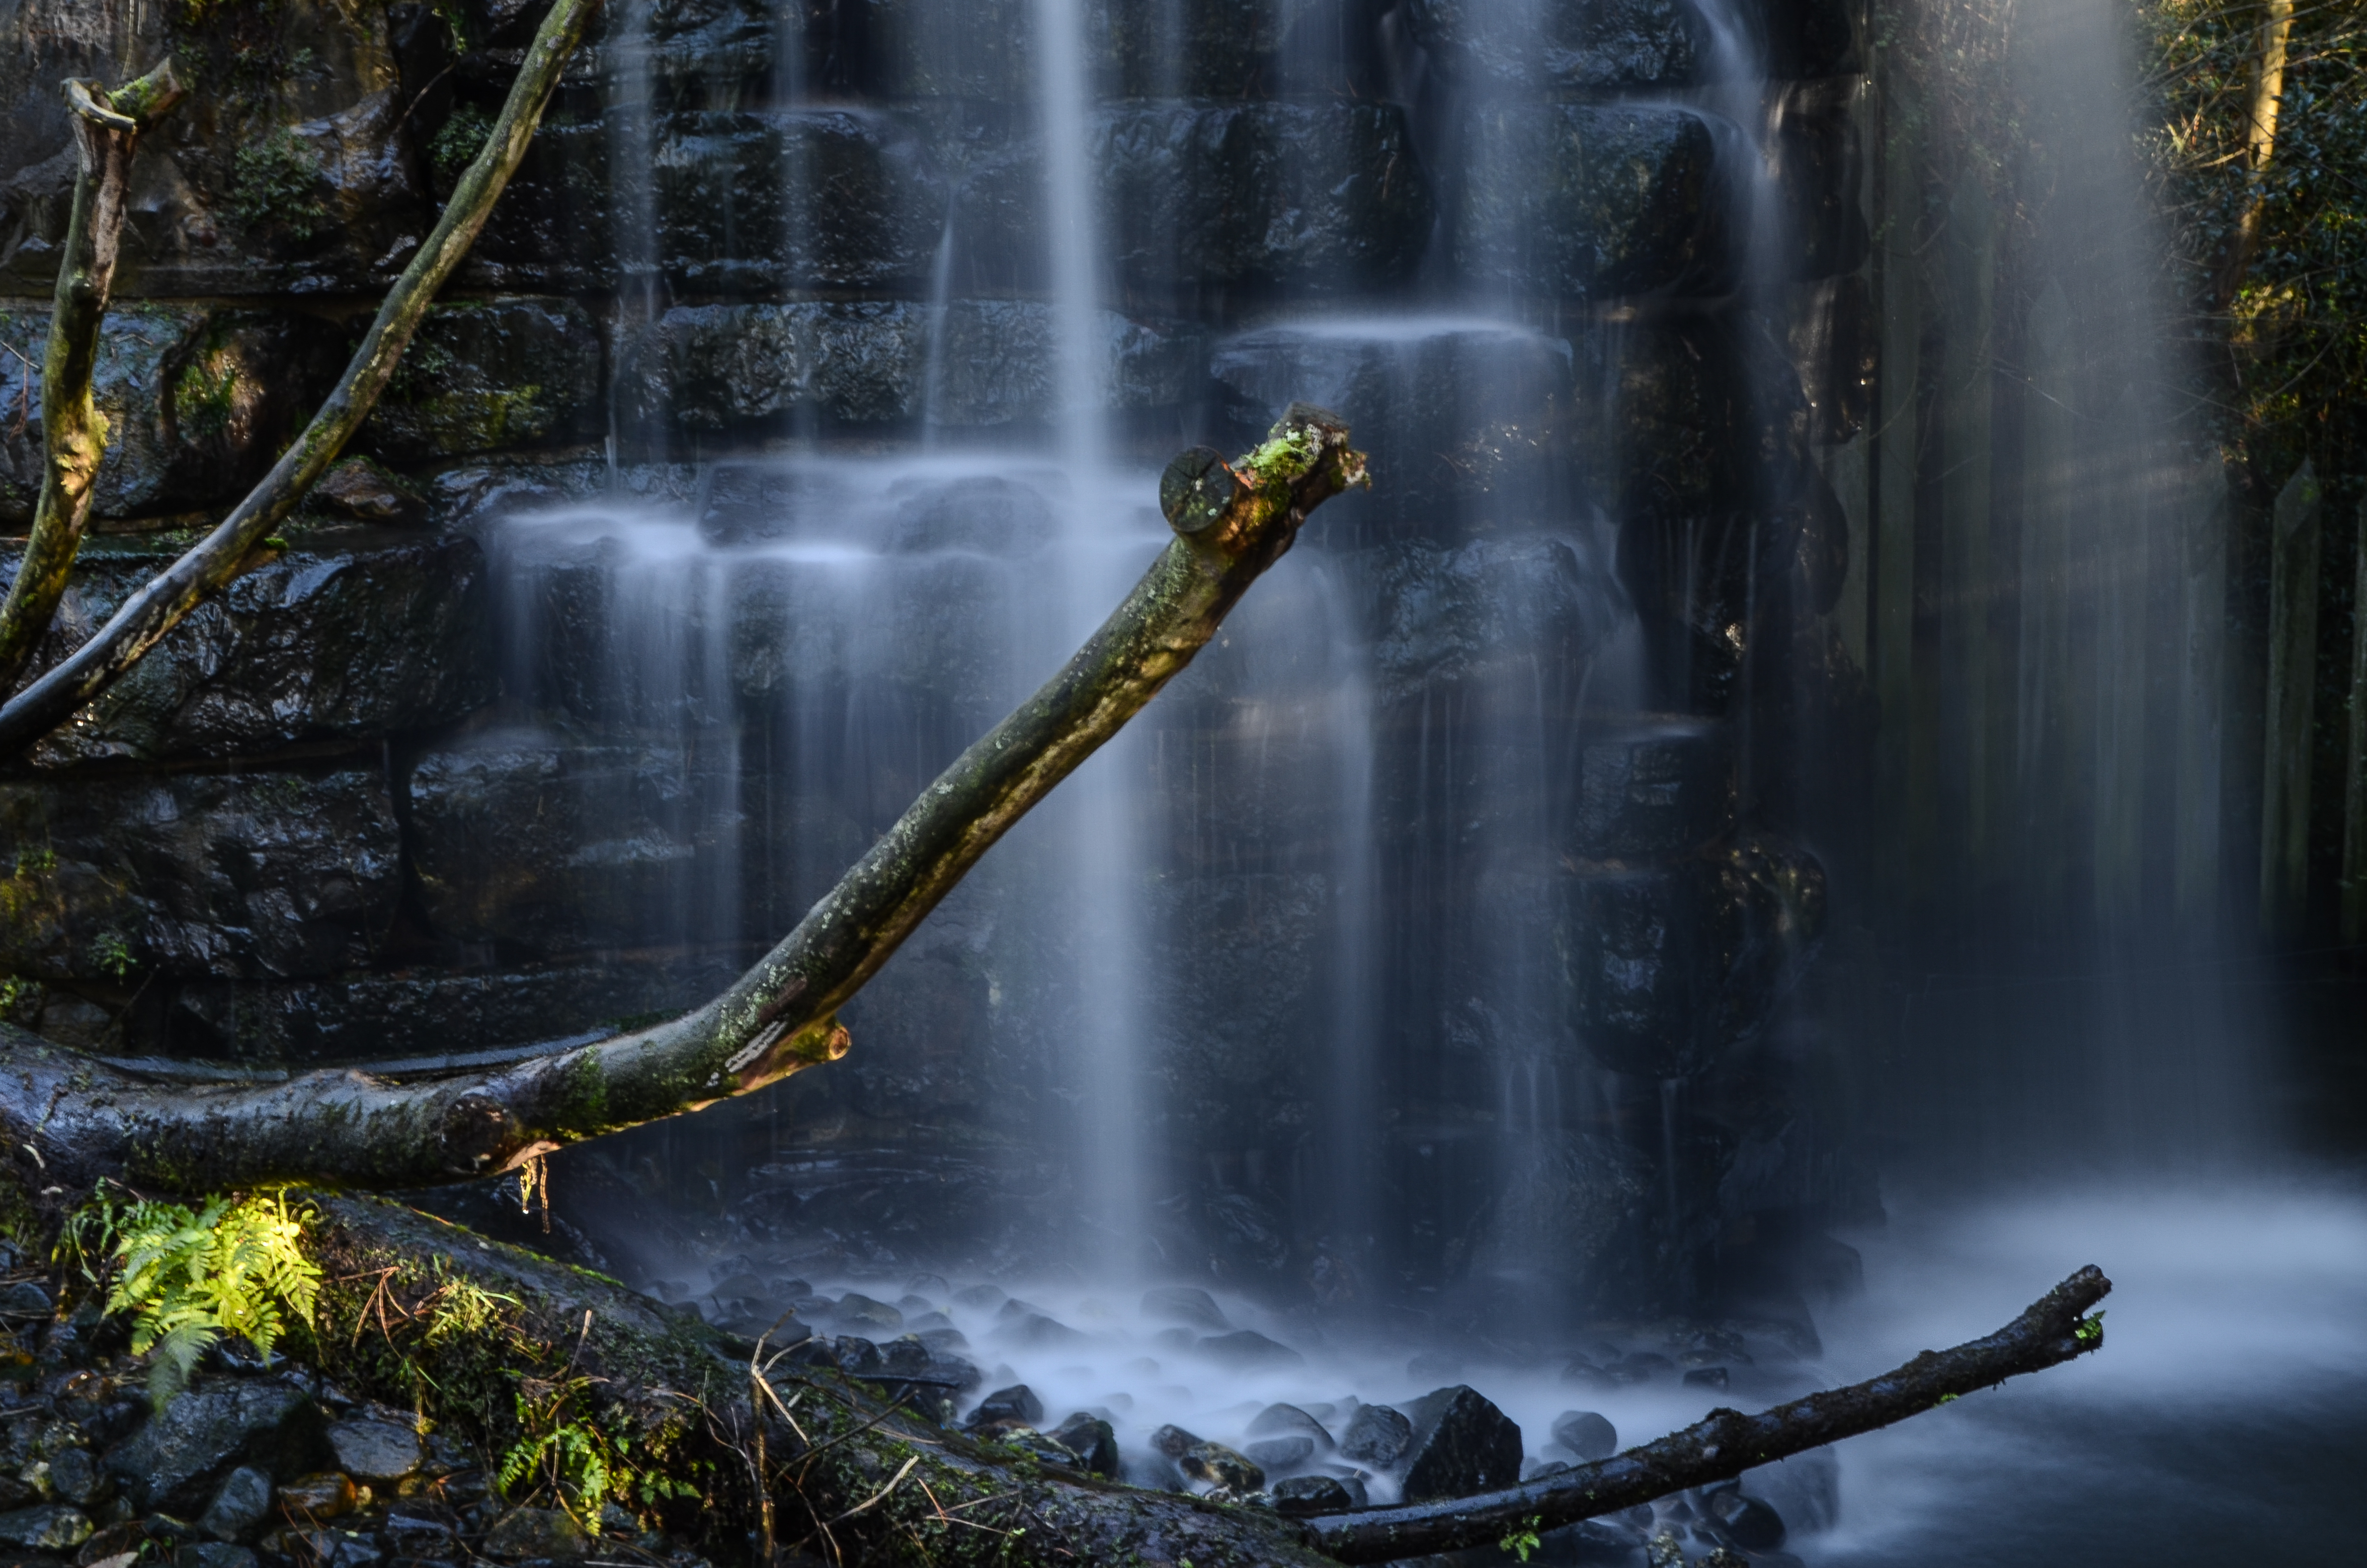
landscape, water, nature, forest, rock, waterfall, river, stream, reflection, jungle, autumn, long exposure, body of water, rainforest, wasserfall, water feature, atmospheric phenomenon